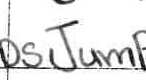
Label: jump